Middleham Castle

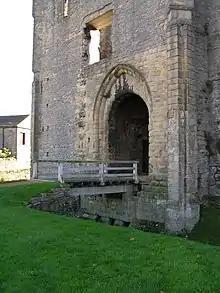
Gatehouse of Middleham Castle

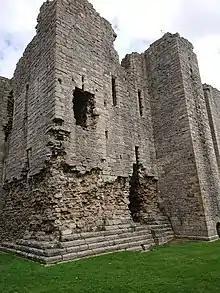
Remaining wall with arrow slits for defence

The castle is a compact, massive structure, and though ruinous, most of the walls are intact. A simple rectangle in plan, the castle consists of a massive Norman keep surrounded by a later curtain wall, to which were then added extensive, palatial residential ranges. The location of the castle was as a safe refuge on the road from Richmond to Skipton, and in this respect, it guarded the road and the area of Coverdale. Pevsner comments that the site of the original castle which had a motte of was far better placed to defend the road than the latter castle of 1190.